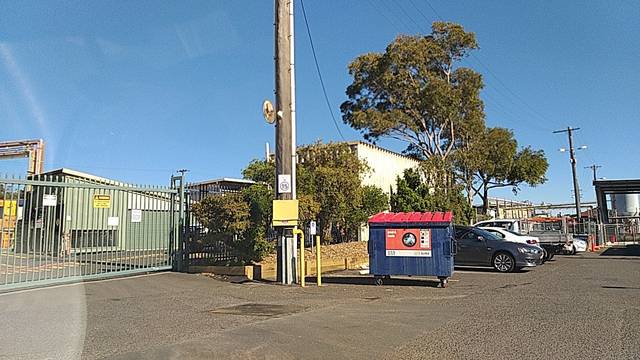
Region: Australia
Coordinates: -34.477, 150.903